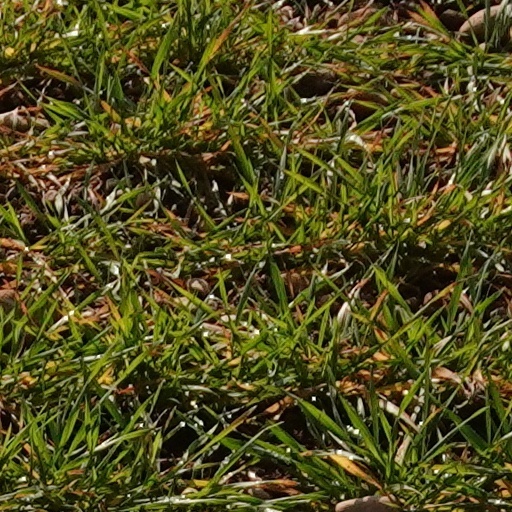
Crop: wheat